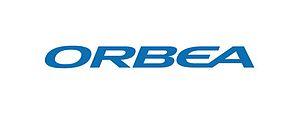
Orbea est un fabricant de vélos depuis 1930. L'entreprise fondée en 1840 comme fabricant de pistolets est aujourd'hui une société coopérative inscrite au Registre Central du gouvernement basque et ayant son siège social à Mallabia en Espagne. Orbea fait partie de la Corporation Mondragon.